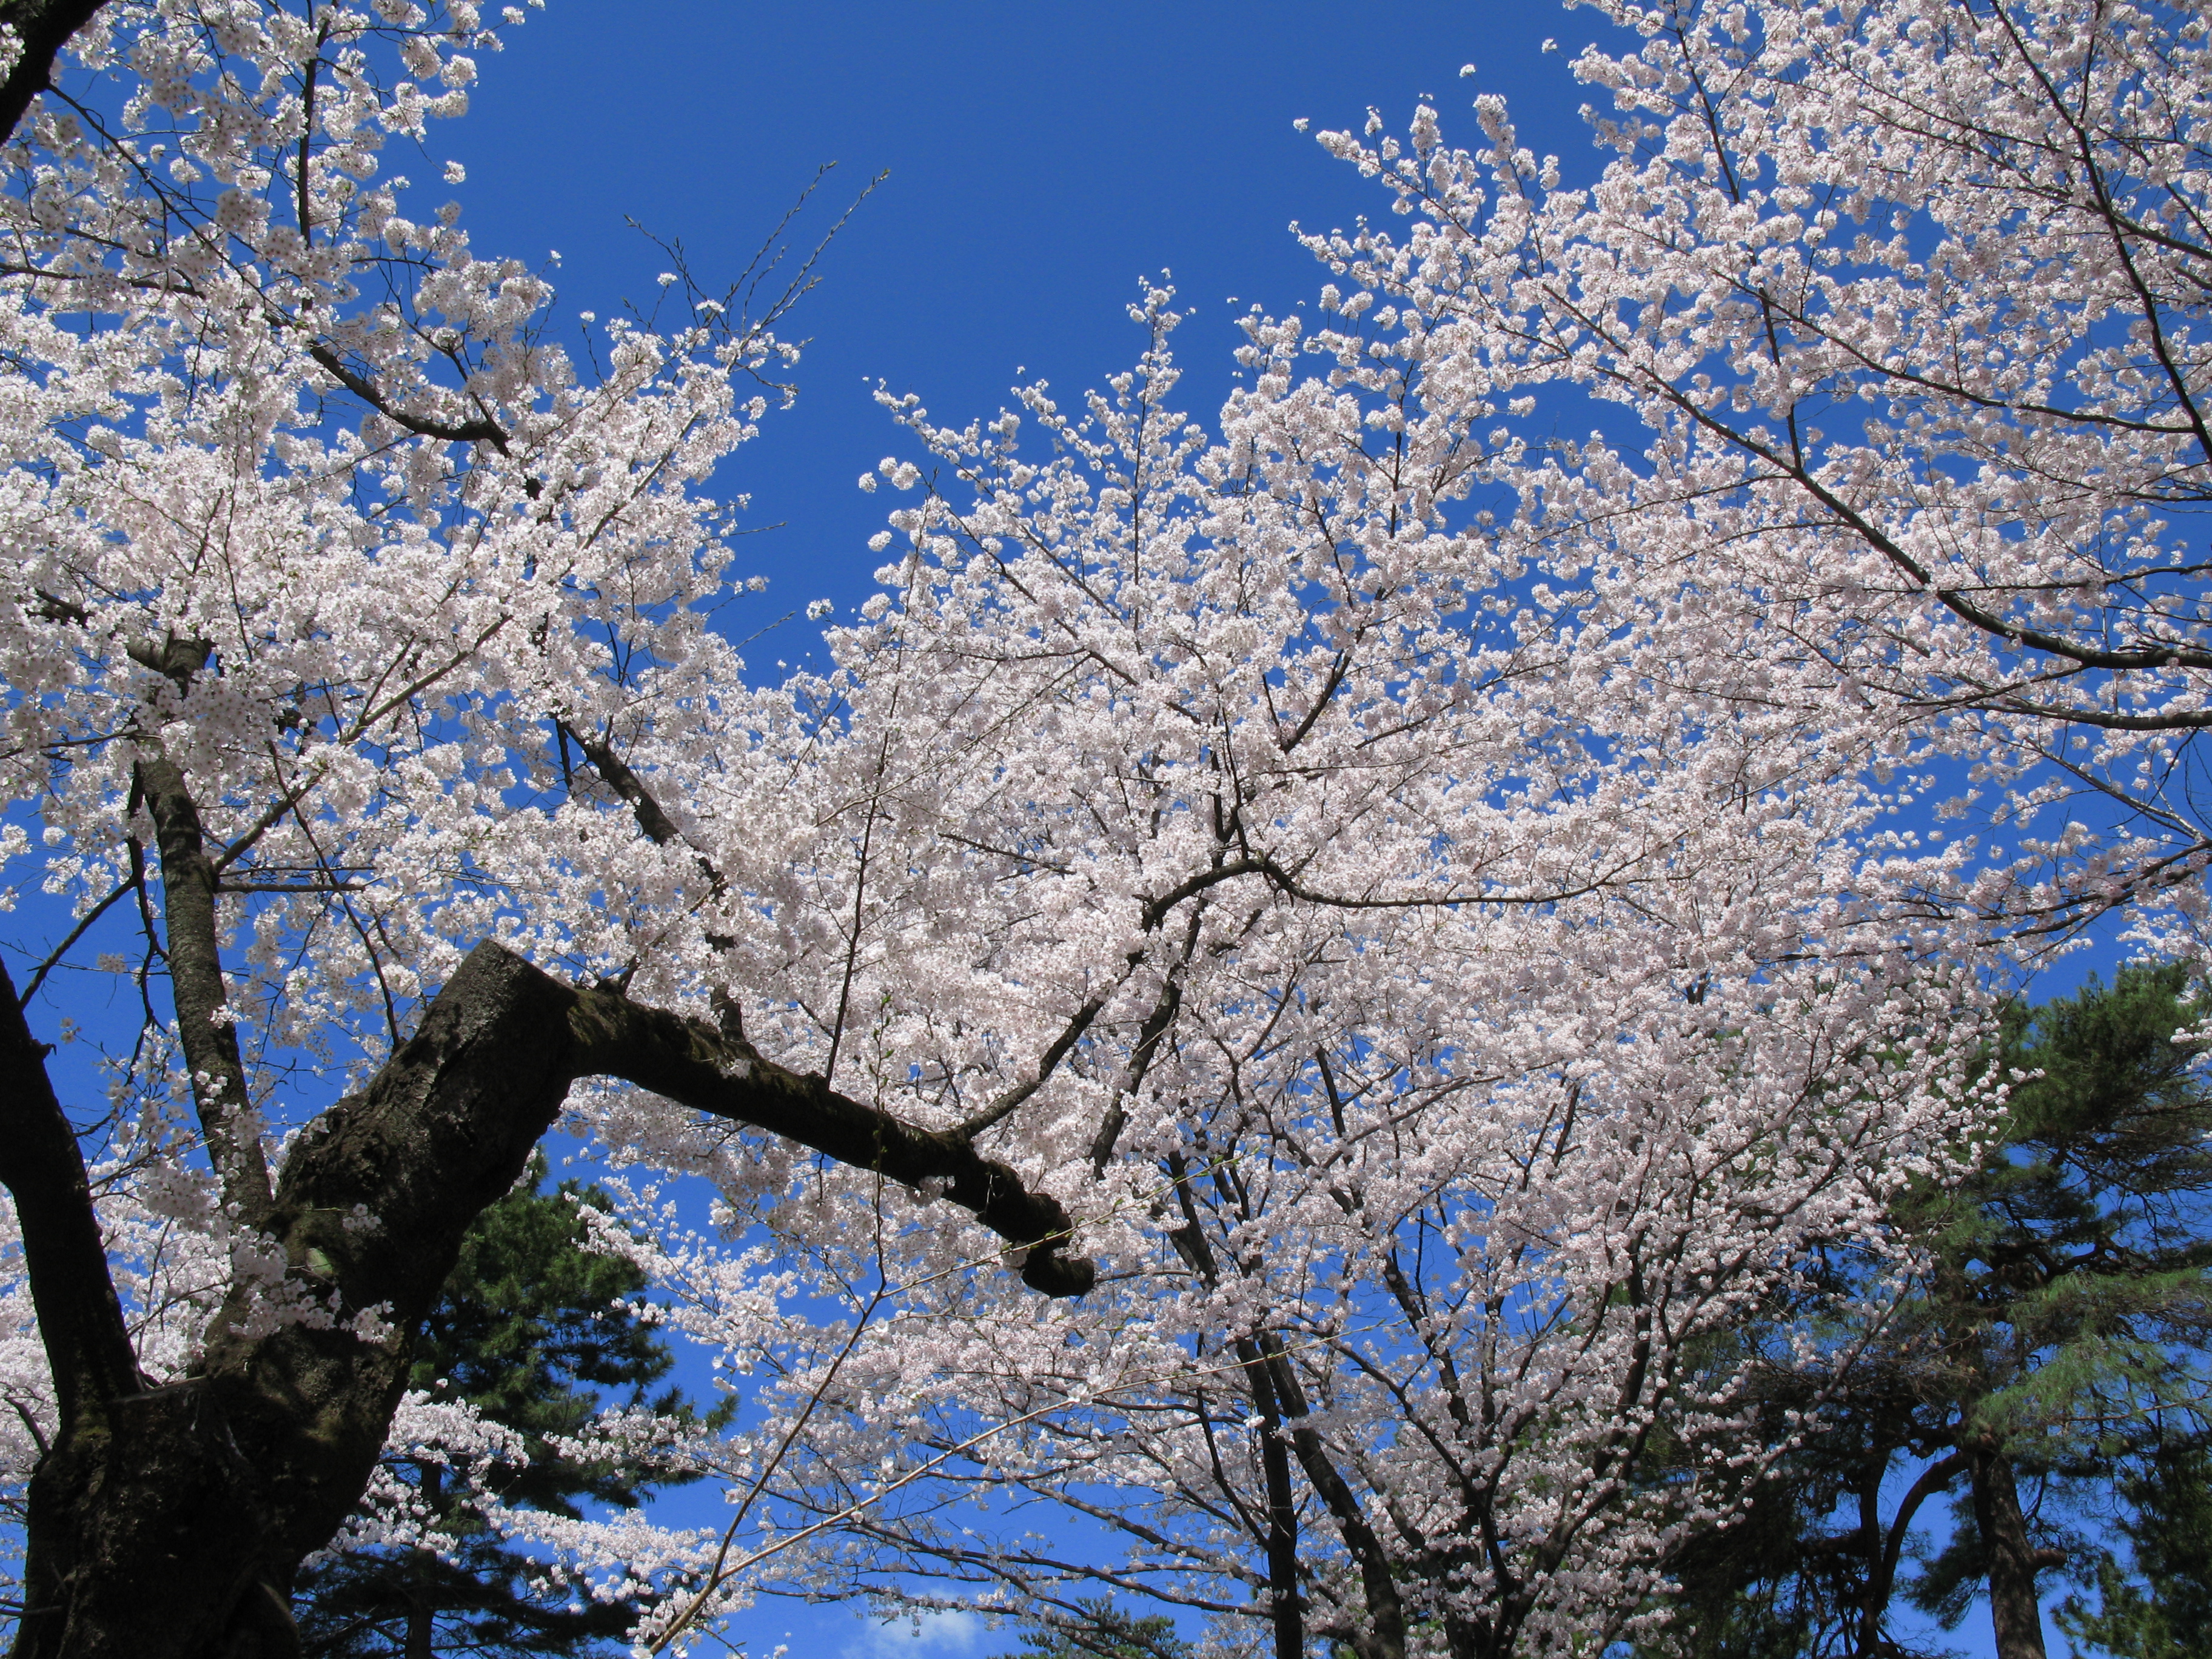
tree, branch, blossom, plant, flower, spring, high, season, cherry blossom, cool image, sakura, hires, cherry, flowerpicturesnolimits, hi, res, powershotg7, canong7